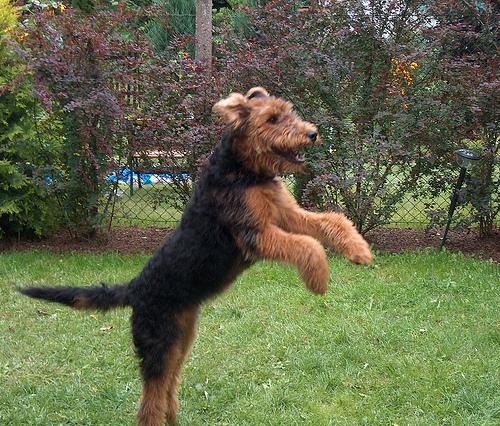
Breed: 200-n000008-Airedale